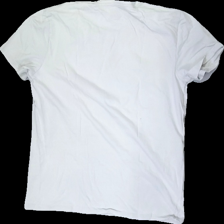
View: back
Type: T-shirt
Category: Ladies
Brand: Lager 157
Colors: Beige
Material: 100% Cotton
Cut: Regular, C-collar
Size: XL
Damage: stain
Damage location: middle center
Price range: <50
Recommended usage: Reuse
Description: beige t-shirt